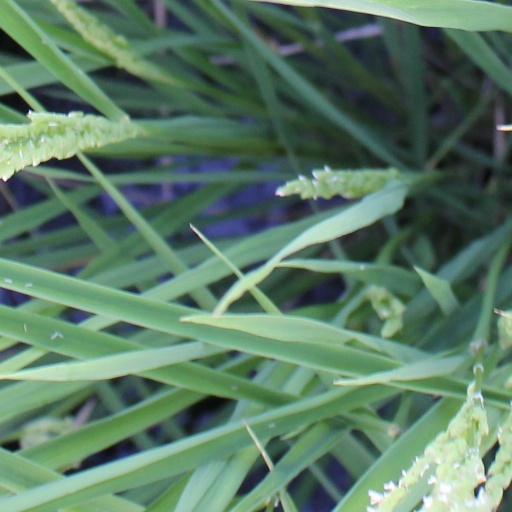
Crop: rice